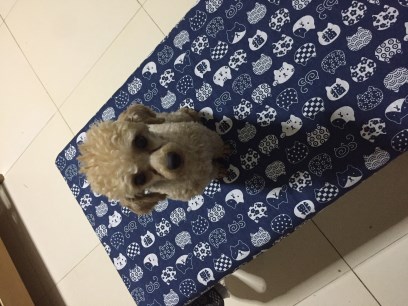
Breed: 2925-n000114-toy_poodle